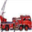
Label: truck